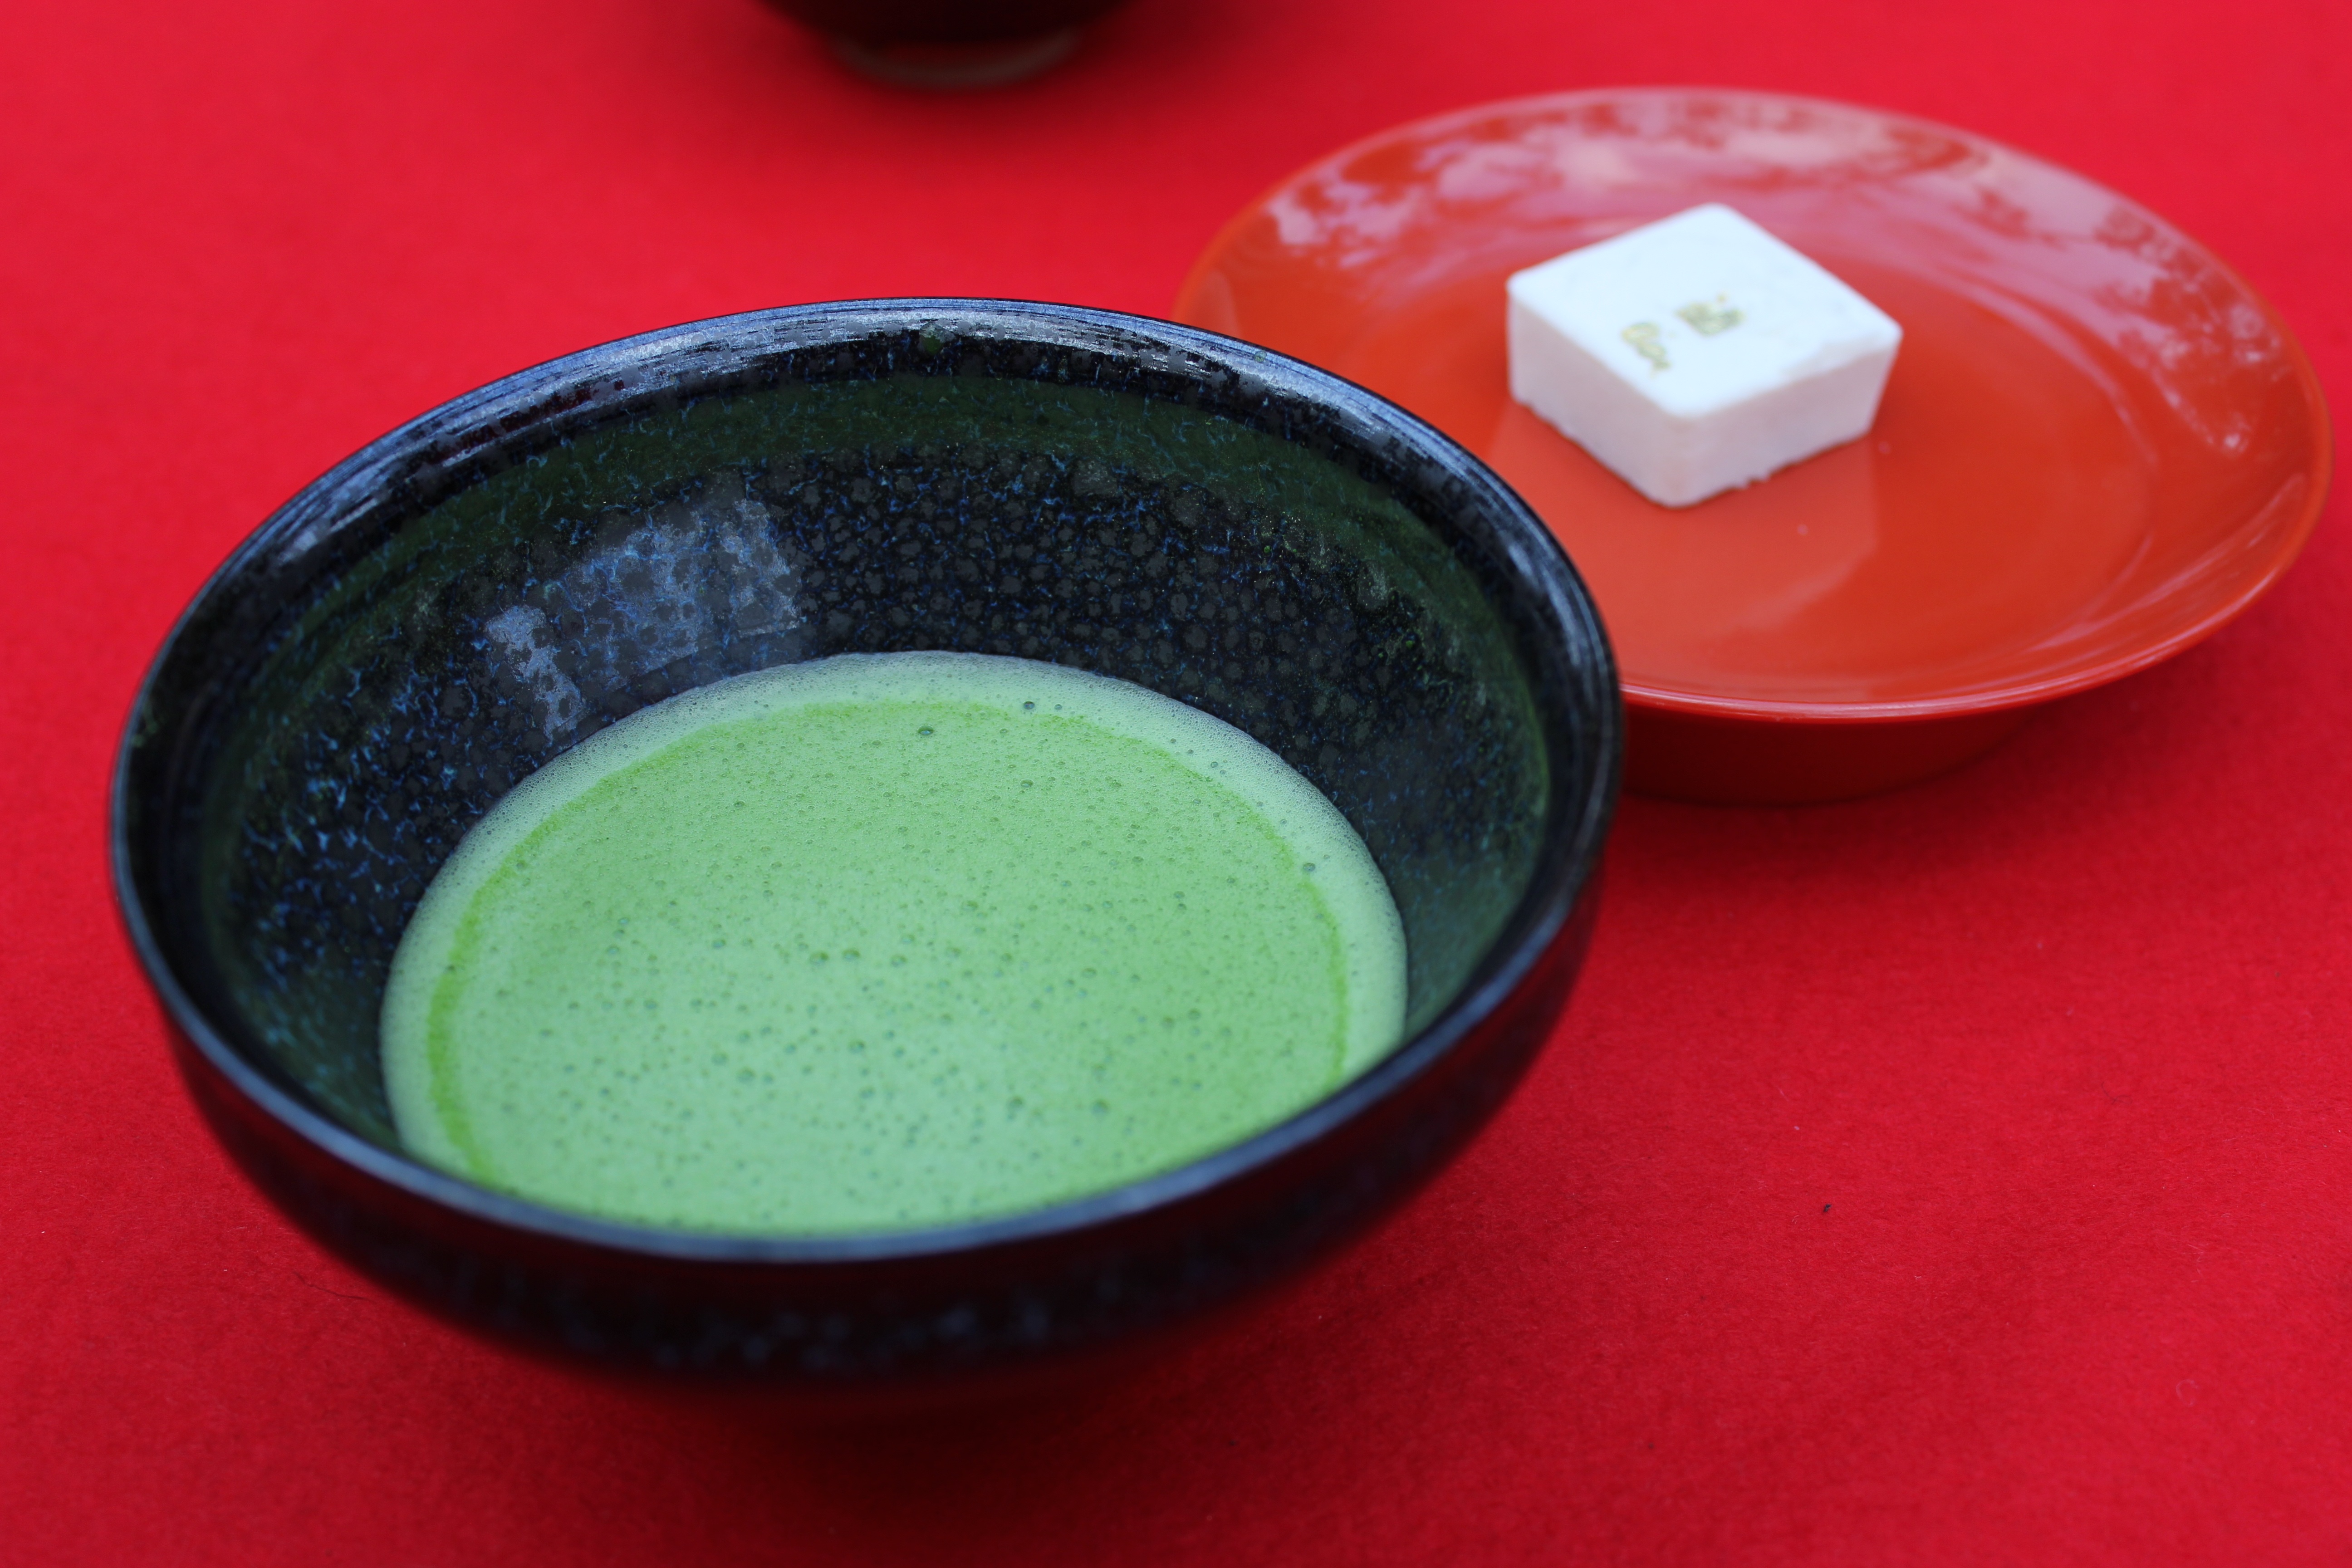
tea, flower, green, produce, color, drink, eye, kyoto, break, organ, matcha green tea